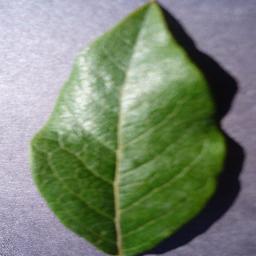
Label: Blueberry___healthy